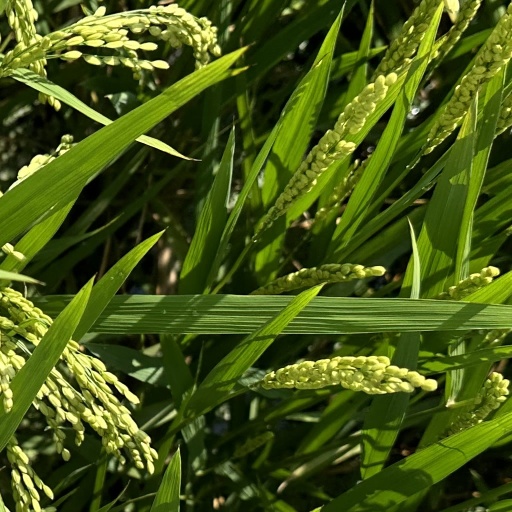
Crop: rice